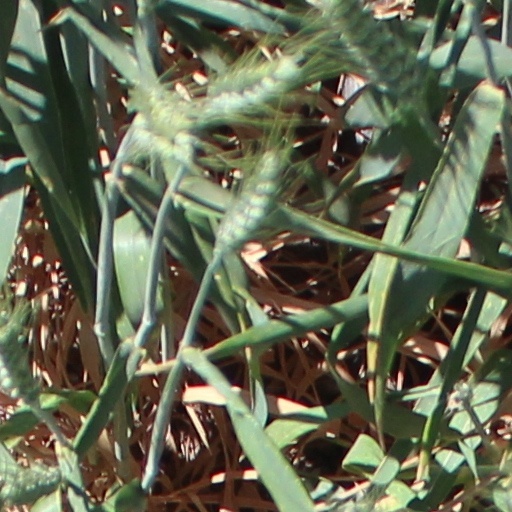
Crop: wheat